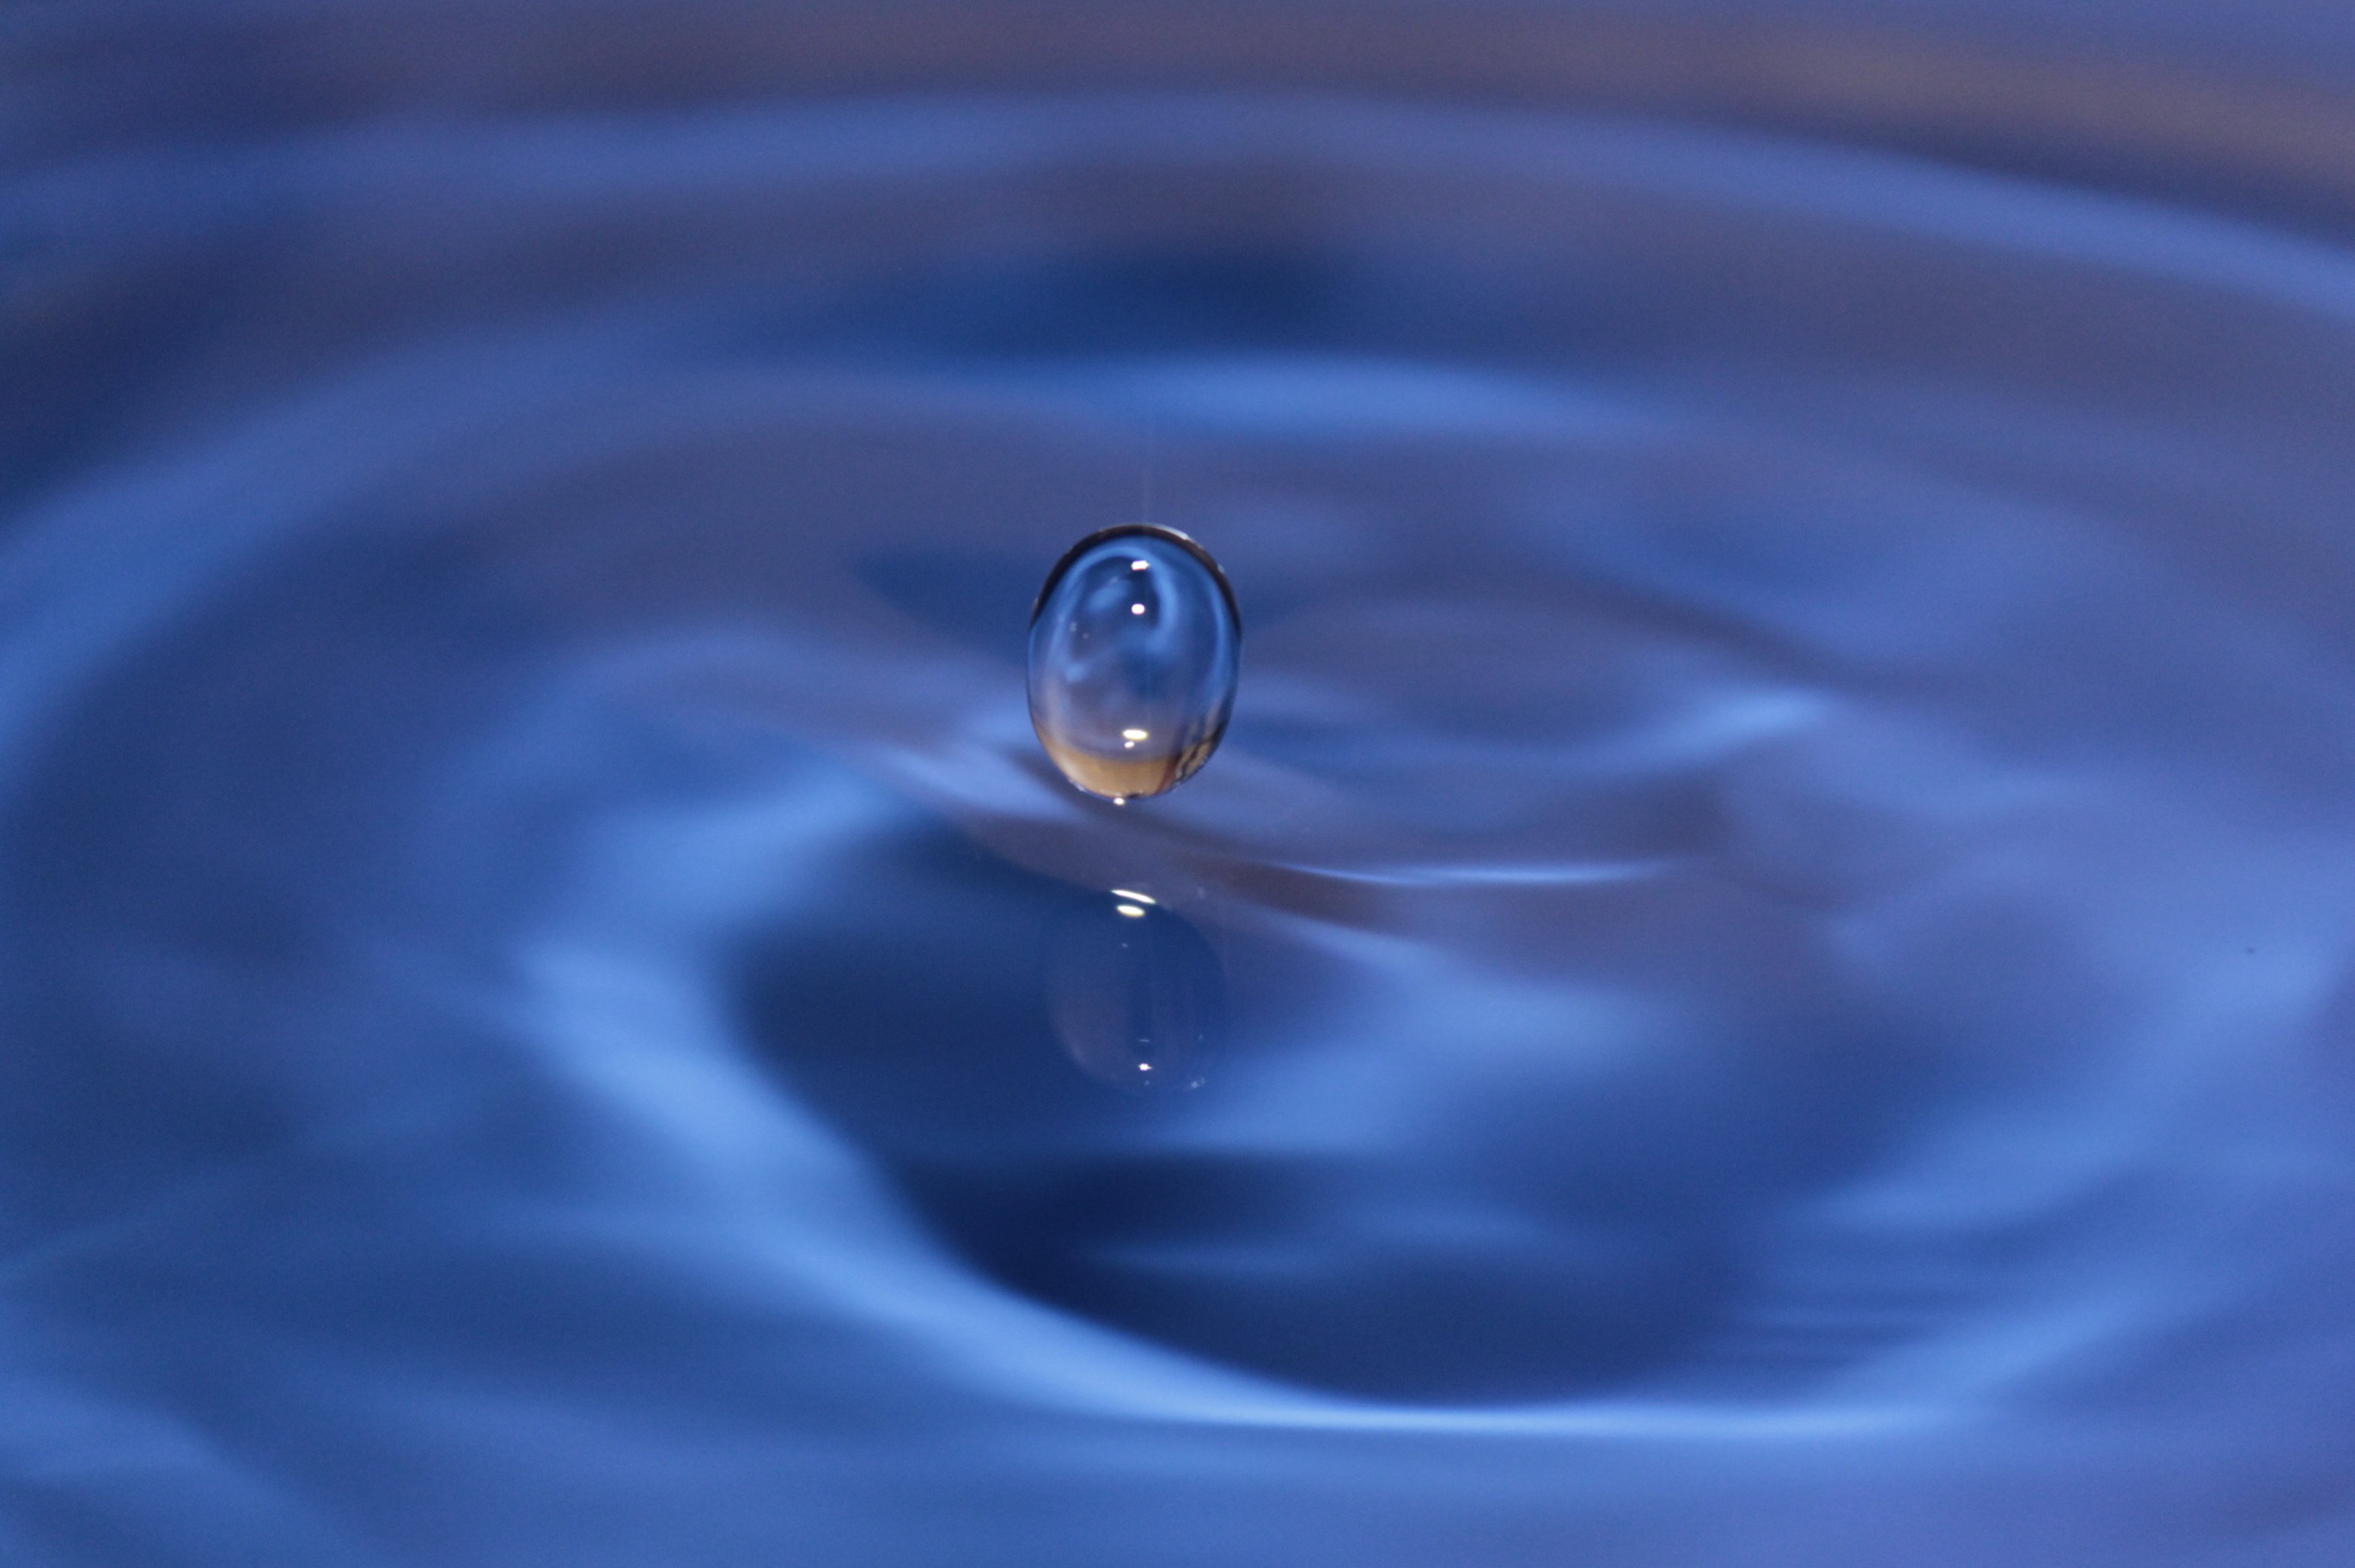
water, drop, liquid, leaf, wave, flower, petal, reflection, blue, drip, circle, close up, moisture, macro photography, computer wallpaper